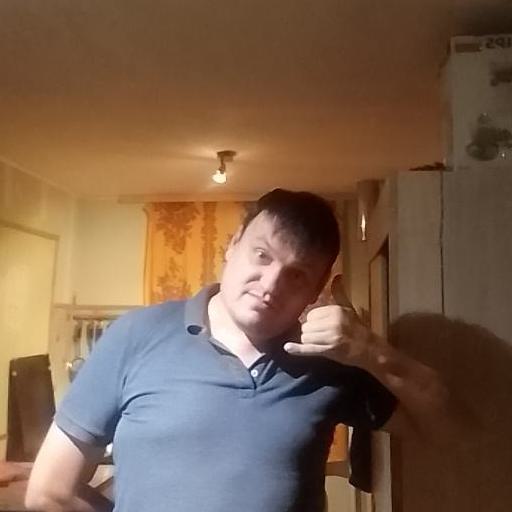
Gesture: call